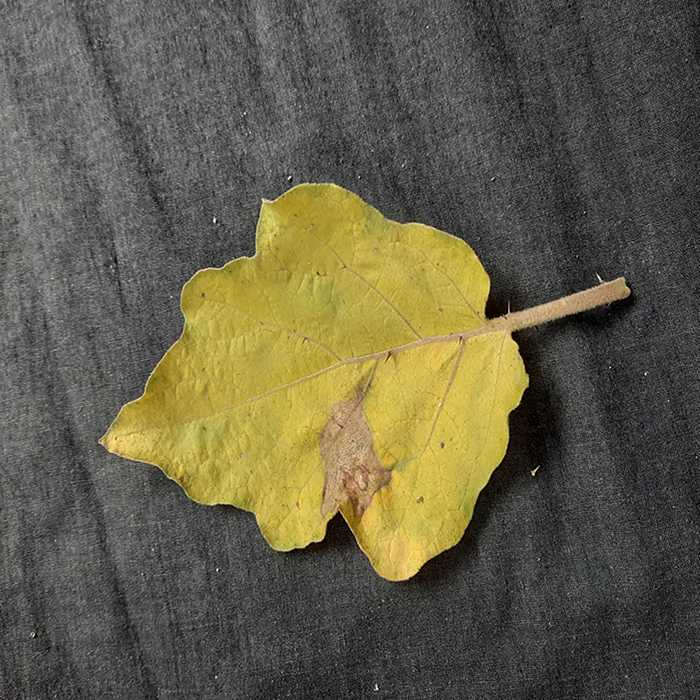
Plant: Eggplant
Label: Eggplant verticillium wilt